Kota Chambal Bridge

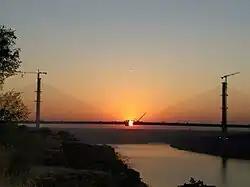

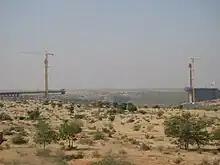
Bridge under construction in 2009

The Kota Bridge or Kota Chambal or Kota Cable Bridge is a cable-stayed bridge in Kota, Rajasthan. Initiated in 2006, the project faced a major setback when a span collapsed in 2009, killing 48 people and delaying completion until 2017. The bridge now stands as a six-lane engineering feat spanning 1,500 meters across the Chambal River. The bridge was inaugurated by Prime Minister of India Narendra Modi on 29 August 2017. It is a part of the Kota Bypass and crosses the Chambal River in the outskirts of the city.